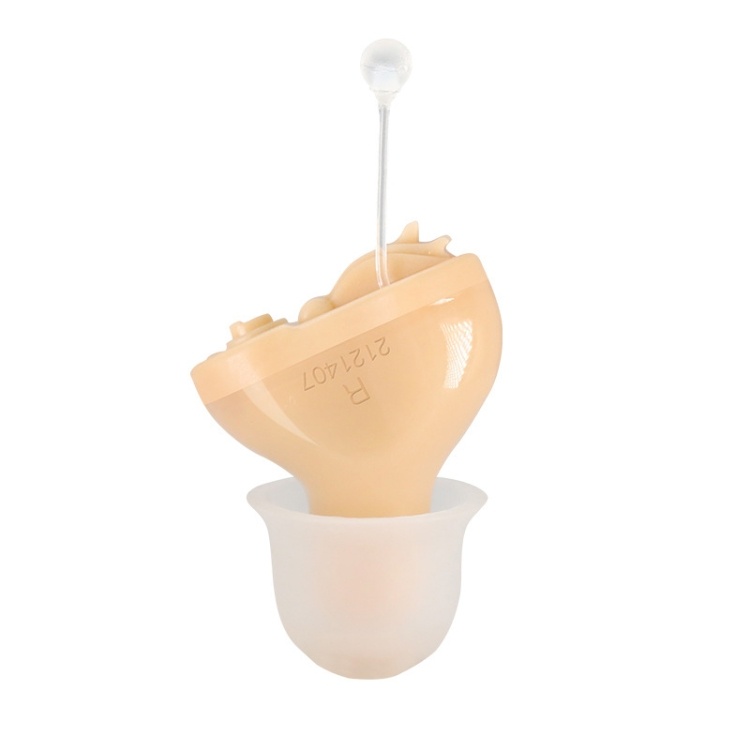
Battery Type Digital Noise Reduction Hearing Aid Elderly Sound Amplifier(Complexion Right Ear)
1. Small size, no burden to wear 2. Multi-channel detection of different sounds, restore reality, double noise reduction 3. Promise tuning design, bid farewell to gear design 4. Built-in A10 button battery, one battery can be used for 60 hours 5. Made of silicone, high comfort, no whistling 6. Equipped with earplugs of different sizes to suit all types of ears 7. Frequency response range: 300HZ-4500HZ 8. Saturation sound pressure level (MAX): less than or equal to 115+3 9. Equivalent input noise level: less than or equal to 29DB+3DB 10. Dimensions: 1.5 x 1.8 cm 11. Weight: single 1.2 grams
Brand: PMC TechLife
Category: Health & Beauty > Health Care > Hearing Aids > In-The-Canal (ITC) Hearing Aids